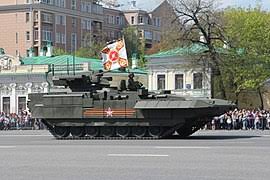
Label: BMP-T15